Liza Minnelli

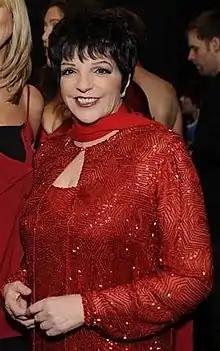
Minnelli at "The Heart Truth Fashion Show" 2008

In 2007, it was announced that Minnelli was working on an album in tribute to Kay Thompson. This turned into Minnelli's return to Broadway in a new solo concert at the Palace Theatre titled "Liza's at The Palace...!", which ran from December 3, 2008, through January 4, 2009. In her second act, she performed a series of numbers created by Thompson.